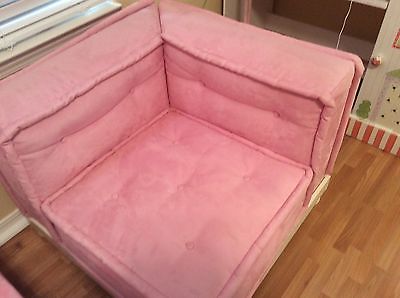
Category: sofa